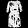
Label: Dress